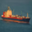
Label: ship